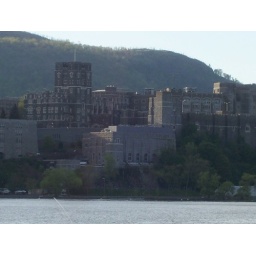
Westpoint from across the Hudson river at sunset. Taken from a lil irish pub near the Garrison train station.